St James' Church, Great Packington

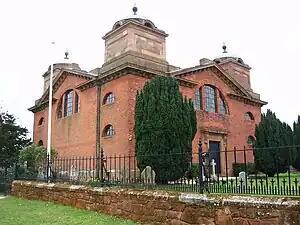
St James' Church (photo 2008)

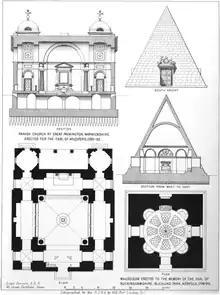
Bonomi's plans for the church (left) and Blickling Park mausoleum (right)

St James' Church is an 18th-century chapel situated in the grounds of Packington Hall, near Meriden, Warwickshire. It is a Grade I listed building.